Robert Ernest Noble

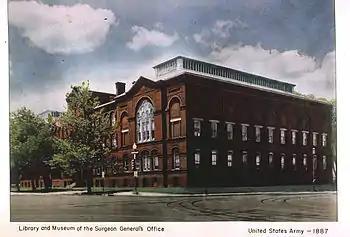
The Library and Museum of the Surgeon General's Office operated from this building on Washington, D.C.'s National Mall from 1887 until 1956. It was razed in 1969.

During his retirement, Noble resided in Anniston, Alabama and was active in civic and charitable organizations. He was a member of the Phi Delta Theta fraternity, American Medical Association and American Public Health Association. In addition, he was a member of the General Society of Colonial Wars and Society of the Cincinnati. Noble became involved in politics as a Republican, and supported Dwight Eisenhower for president in 1952.